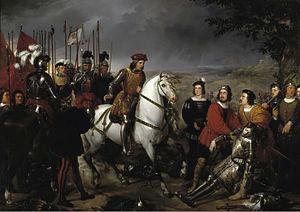
La bataille de Cérignole se déroule le 28 avril 1503 et oppose des armées françaises et espagnoles. Elle a lieu près de Cérignole, petite ville Italienne dans le comté d'Apulie. La bataille s'inscrit dans la troisième guerre d'Italie et se solde par la victoire des Espagnols.